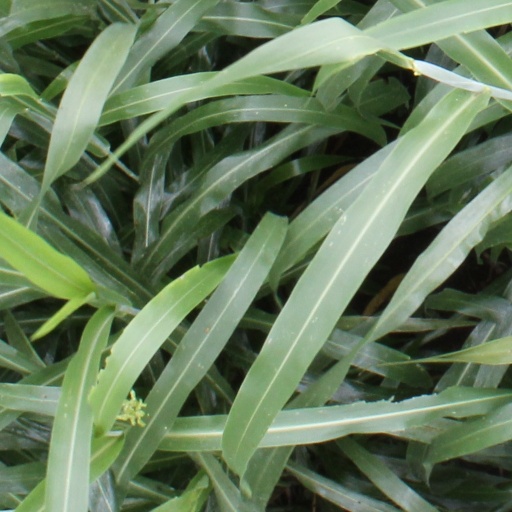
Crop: sorghum